Julie Morgan

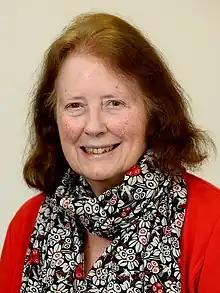
Official portrait, 2019

Julie Morgan (née Edwards; 2 November 1944) is a Welsh Labour Party politician, who has been a Member of the Senedd for Cardiff North seat in the Senedd since the 2011 election. She was previously Member of Parliament (MP) for Cardiff North from 1997 until 2010.